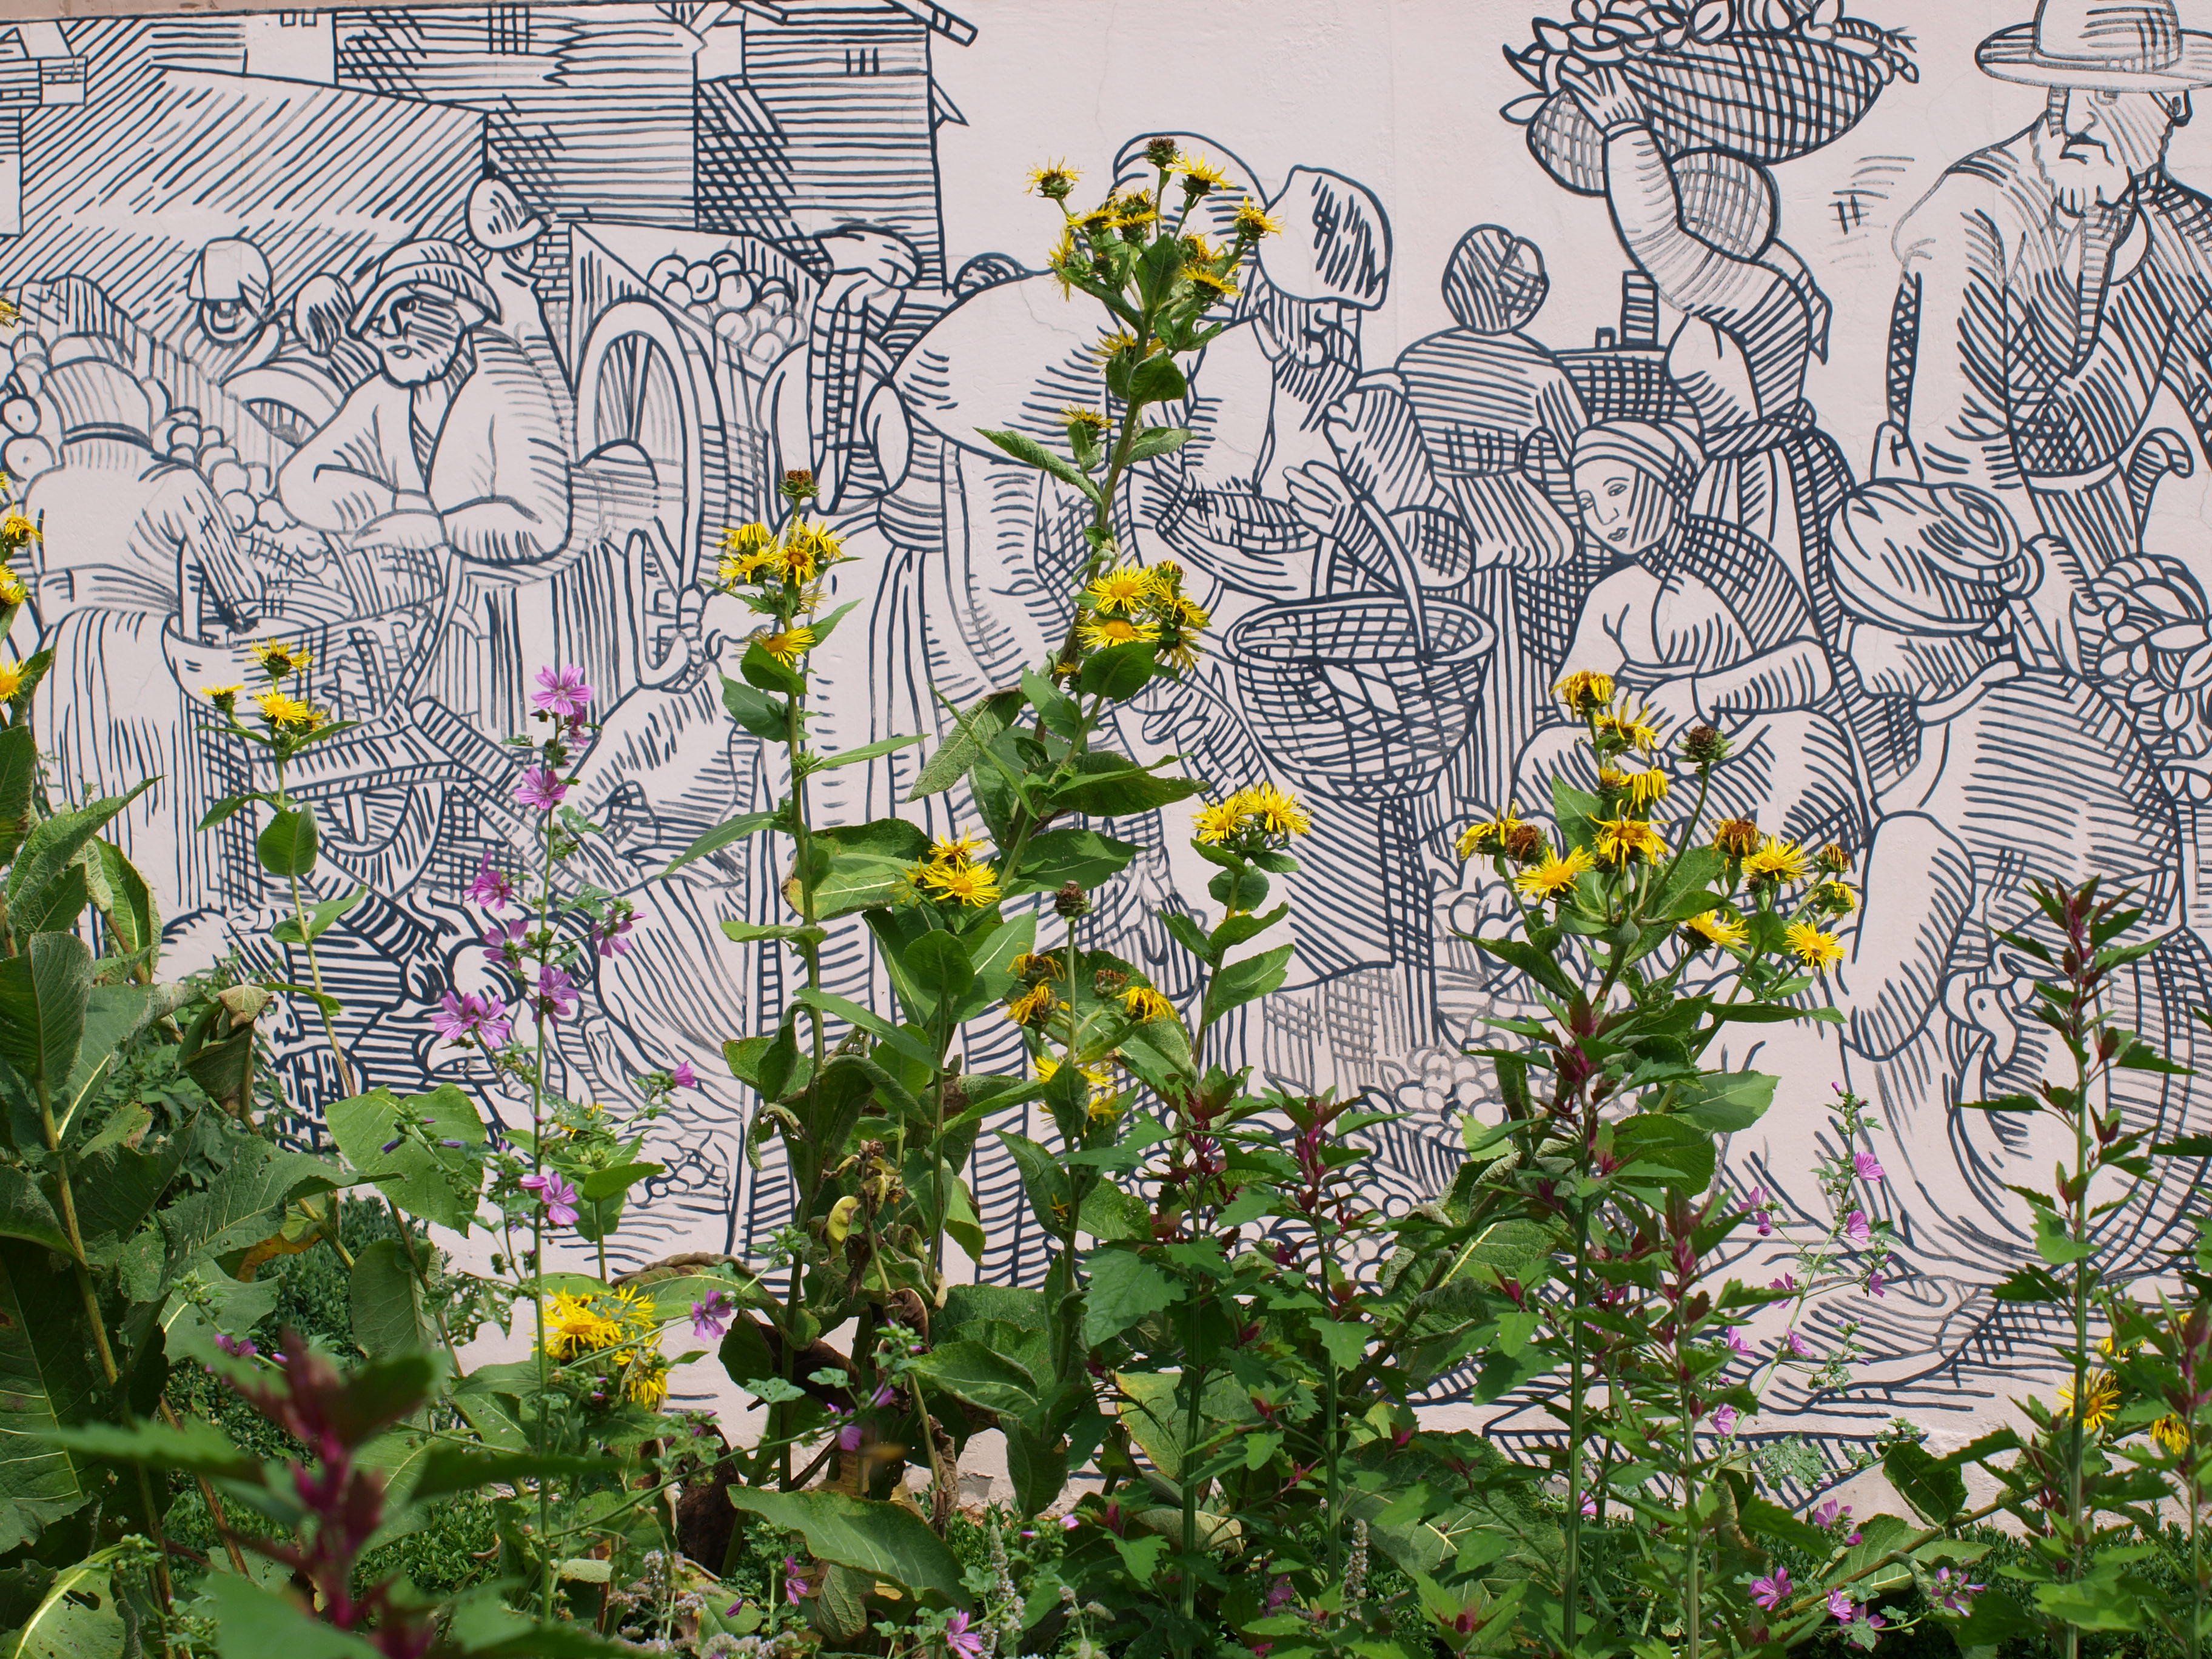
plant, flower, wall, botany, garden, flora, art, image, floristry